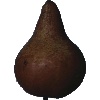
Label: pear_kaiser